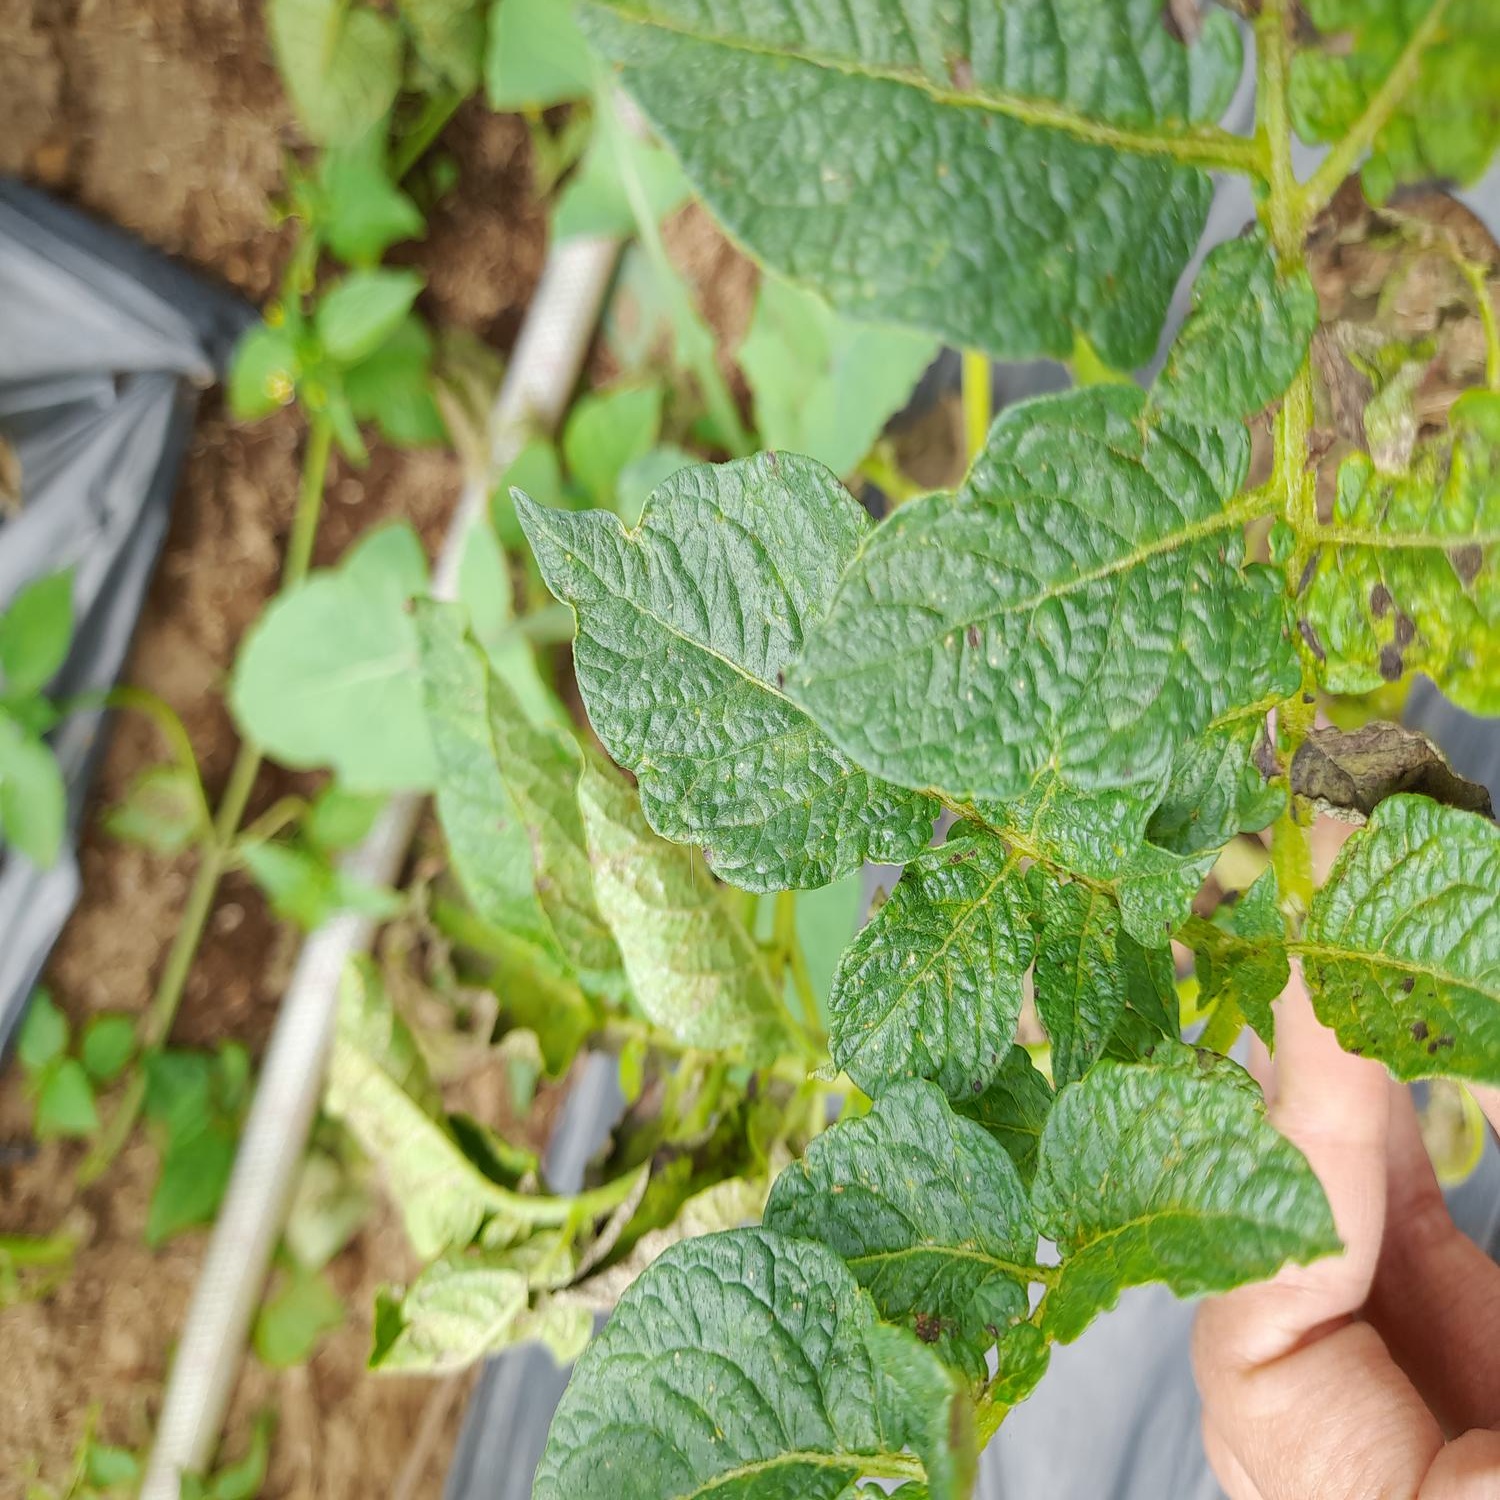
Etiqueta: Virus